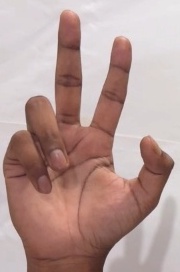
ASL sign: 3